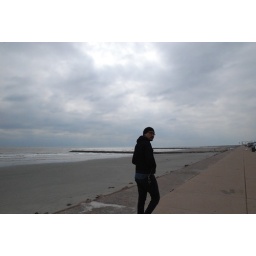
On a gray windy day in December, the sky opens up over Galveston Island.